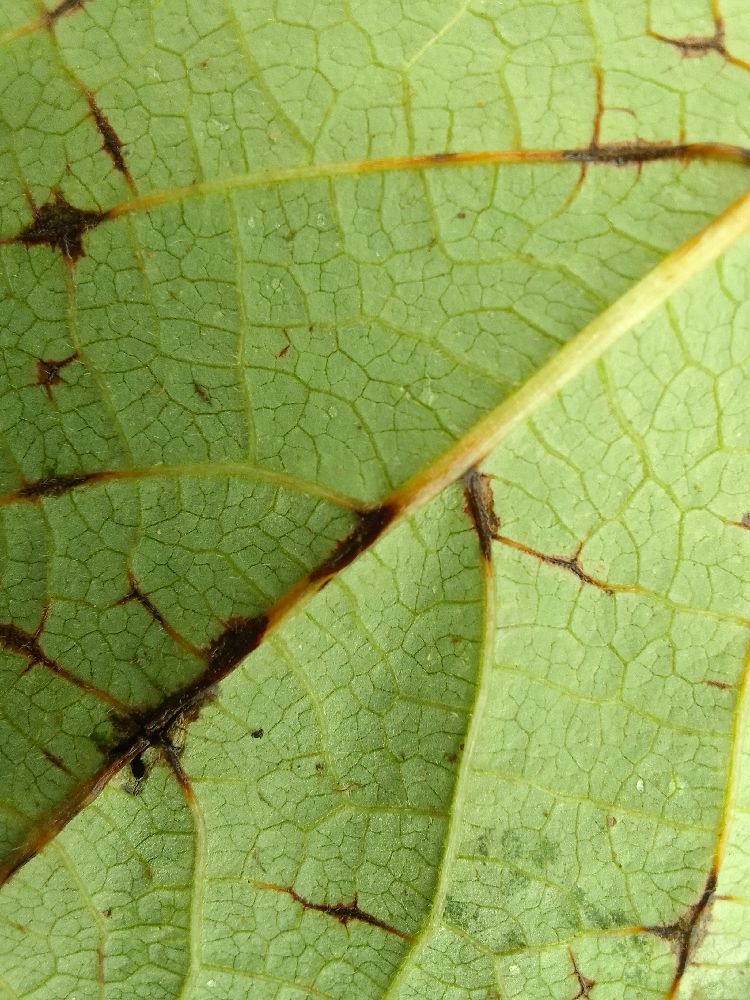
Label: anthracnose